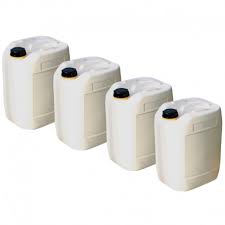
Label: plastic